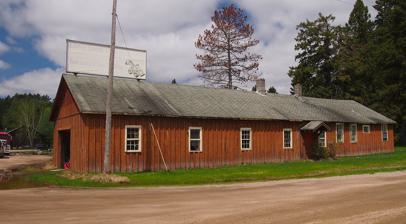
Building: Civilian Conservation Corps Camp S-52
Country: United States of America
Year built: 1933
Historic buildings in Cusson, Minnesota United States historic place Civilian Conservation Corps Camp S-52 U.S. National Register of Historic Places Civilian Conservation Corps Camp S-52 from the southeast Show map of Minnesota Show map of the United States Location Cusson Loop Road, Cusson, Minnesota Coordinates 48°6′5″N 92°50′39″W / 48.10139°N 92.84417°W / 48.10139; -92.84417 Area 1.75 acres (0.71 ha) Built Circa 1933 Architect Civilian Conservation Corps NRHP reference No. 89000158 Added to NRHP March 2, 1989 Civilian Conservation Corps Camp S-52 is a former forestry camp of the Civilian Conservation Corps (CCC) in the unincorporated community of Cusson, Minnesota , United States.  Four workshops built around 1933 survive from the time of the camp, which was one of the 25 original CCC camps established in Minnesota in the first year of the program. The buildings were listed on the National Register of Historic Places in 1989 for their local significance in the theme of politics/government. They were nominated for being the area's only known surviving CCC buildings.  Civilian Conservation Corps camps were typically populated with simple utilitarian structures only intended for temporary use, and thus few survive to the present day. See also National Register of Historic Places listings in St. Louis County, Minnesota References